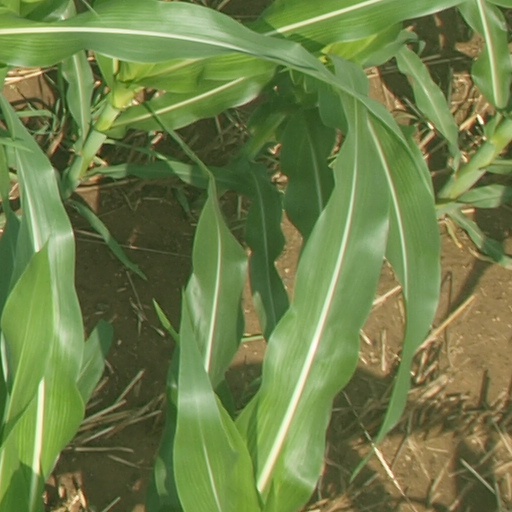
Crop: maize; corn